Railway track

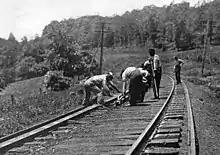
Circa 1917, an American section gang (gandy dancers) responsible for maintenance of a particular section of railway. One man is holding a lining bar (gandy), while others are using rail tongs to position a rail. Superelevation (cant) is clearly evident on the curve.

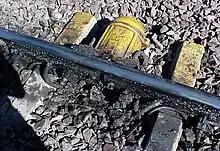
Flange oilers lubricate wheel flanges to reduce rail wear in tight curves, Middelburg, Mpumalanga, South Africa

Most modern railways use "continuous welded rail", sometimes referred to as "ribbon rails" or "seamless rails". In this form of track, the rails are welded together by utilising flash butt welding to form one continuous rail that may be several kilometres long. Because there are few joints, this form of track is very strong, gives a smooth ride, and needs less maintenance; trains can travel on it at higher speeds and with less friction. Welded rails are more expensive to lay than jointed tracks, but have much lower maintenance costs. The first welded track was used in Germany in 1924. and has become common on main lines since the 1950s.